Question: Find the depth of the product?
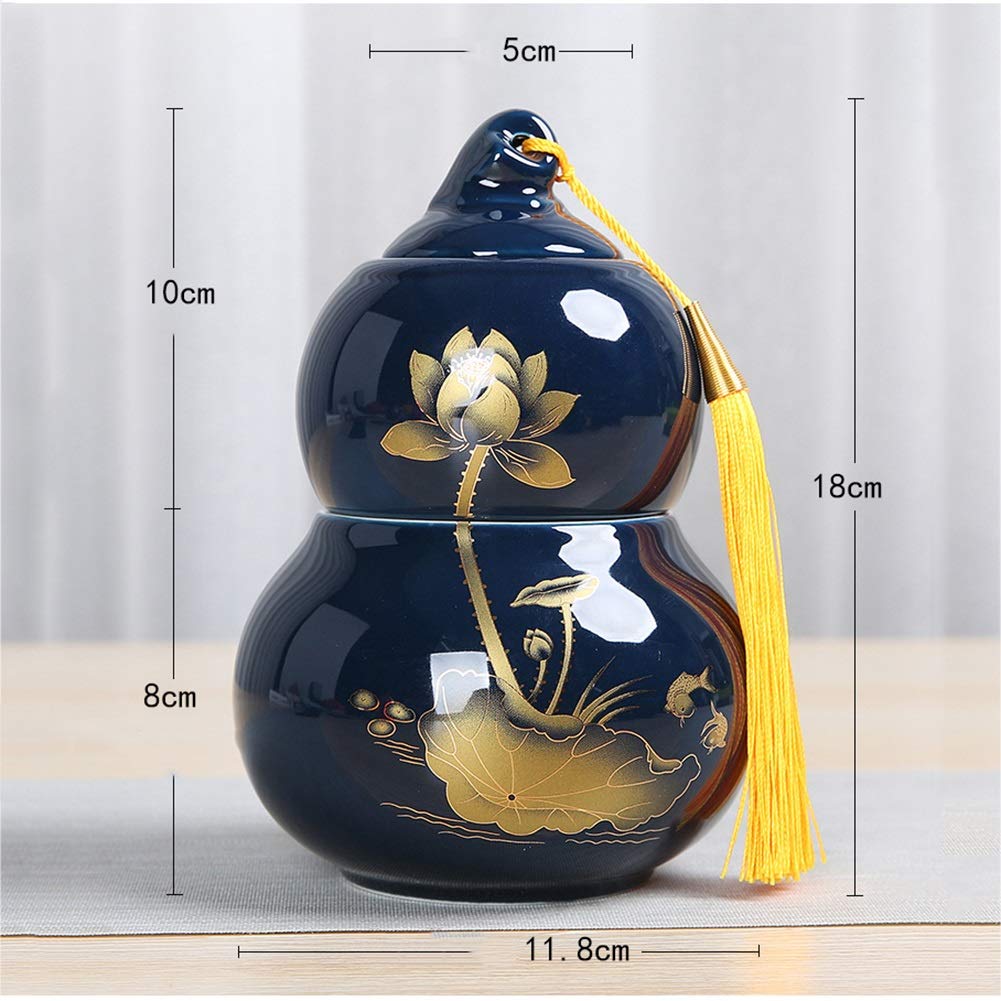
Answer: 11.8 centimetre